1991 Kokkadichcholai massacre

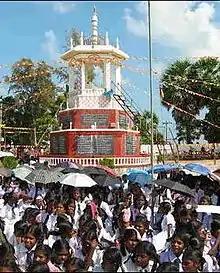
The memorial erected by the local regional council to remember the victims of the multiple massacres. Names of the victims are etched in the memorial (circa 2006)

On June 12, 1991, 152 minority Sri Lankan Tamil civilians were massacred by members of the Sri Lankan military in the village Kokkadichcholai near the eastern province town of Batticaloa. The Sri Lankan government instituted a presidential commission to investigate the massacre. The commission found the commanding officer negligent in controlling his troops and recommended that he be removed from office, and identified nineteen other members of the Sri Lankan military to be responsible for mass murder. In a military tribunal that followed in the presidential commission in the capital city of Colombo, all nineteen soldiers were acquitted.